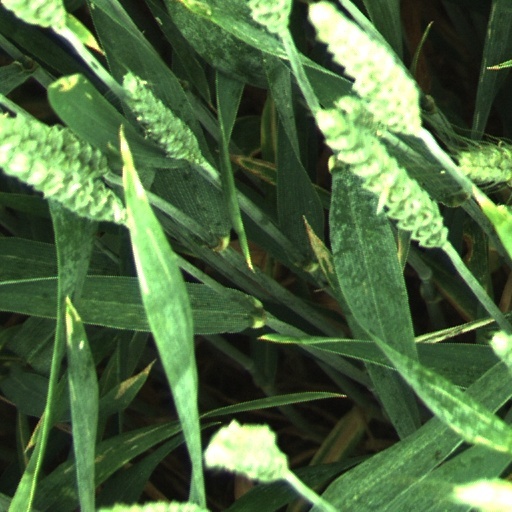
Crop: wheat